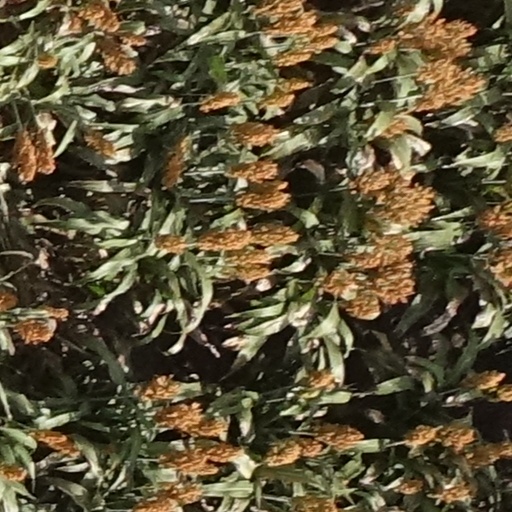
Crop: sorghum